The Beloved (TV series)

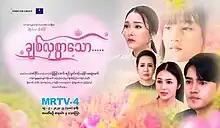
Poster

The Beloved is a Burmese drama television series directed by Ei Ei Khine starring Sithu Win, Wint Yamone Naing, Zin Wine, Moht Moht Myint Aung, Myat Hmue Wadi Kyaw (child actress), Phone Myint Myat (child actor), May Sue Maung and Lin Myat. It is an official remake of the 2017 Filipino television series "My Dear Heart" which aired on ABS-CBN. It was produced by Niyyayana Entertainment and edited by May Oo Myint.